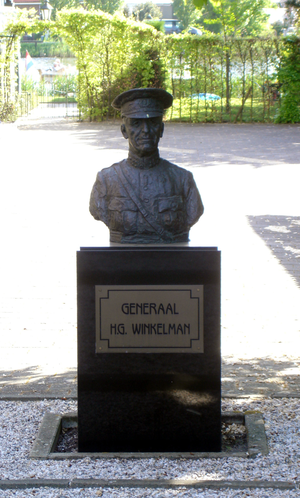
Henri Gerard Winkelman, né le 17 août 1876 à Maastricht et mort le 27 décembre 1952 à Soesterberg, est un général néerlandais notamment connu pour avoir dirigé les troupes qui ont défendu les Pays-Bas lors de l'invasion des Allemands en 1940.